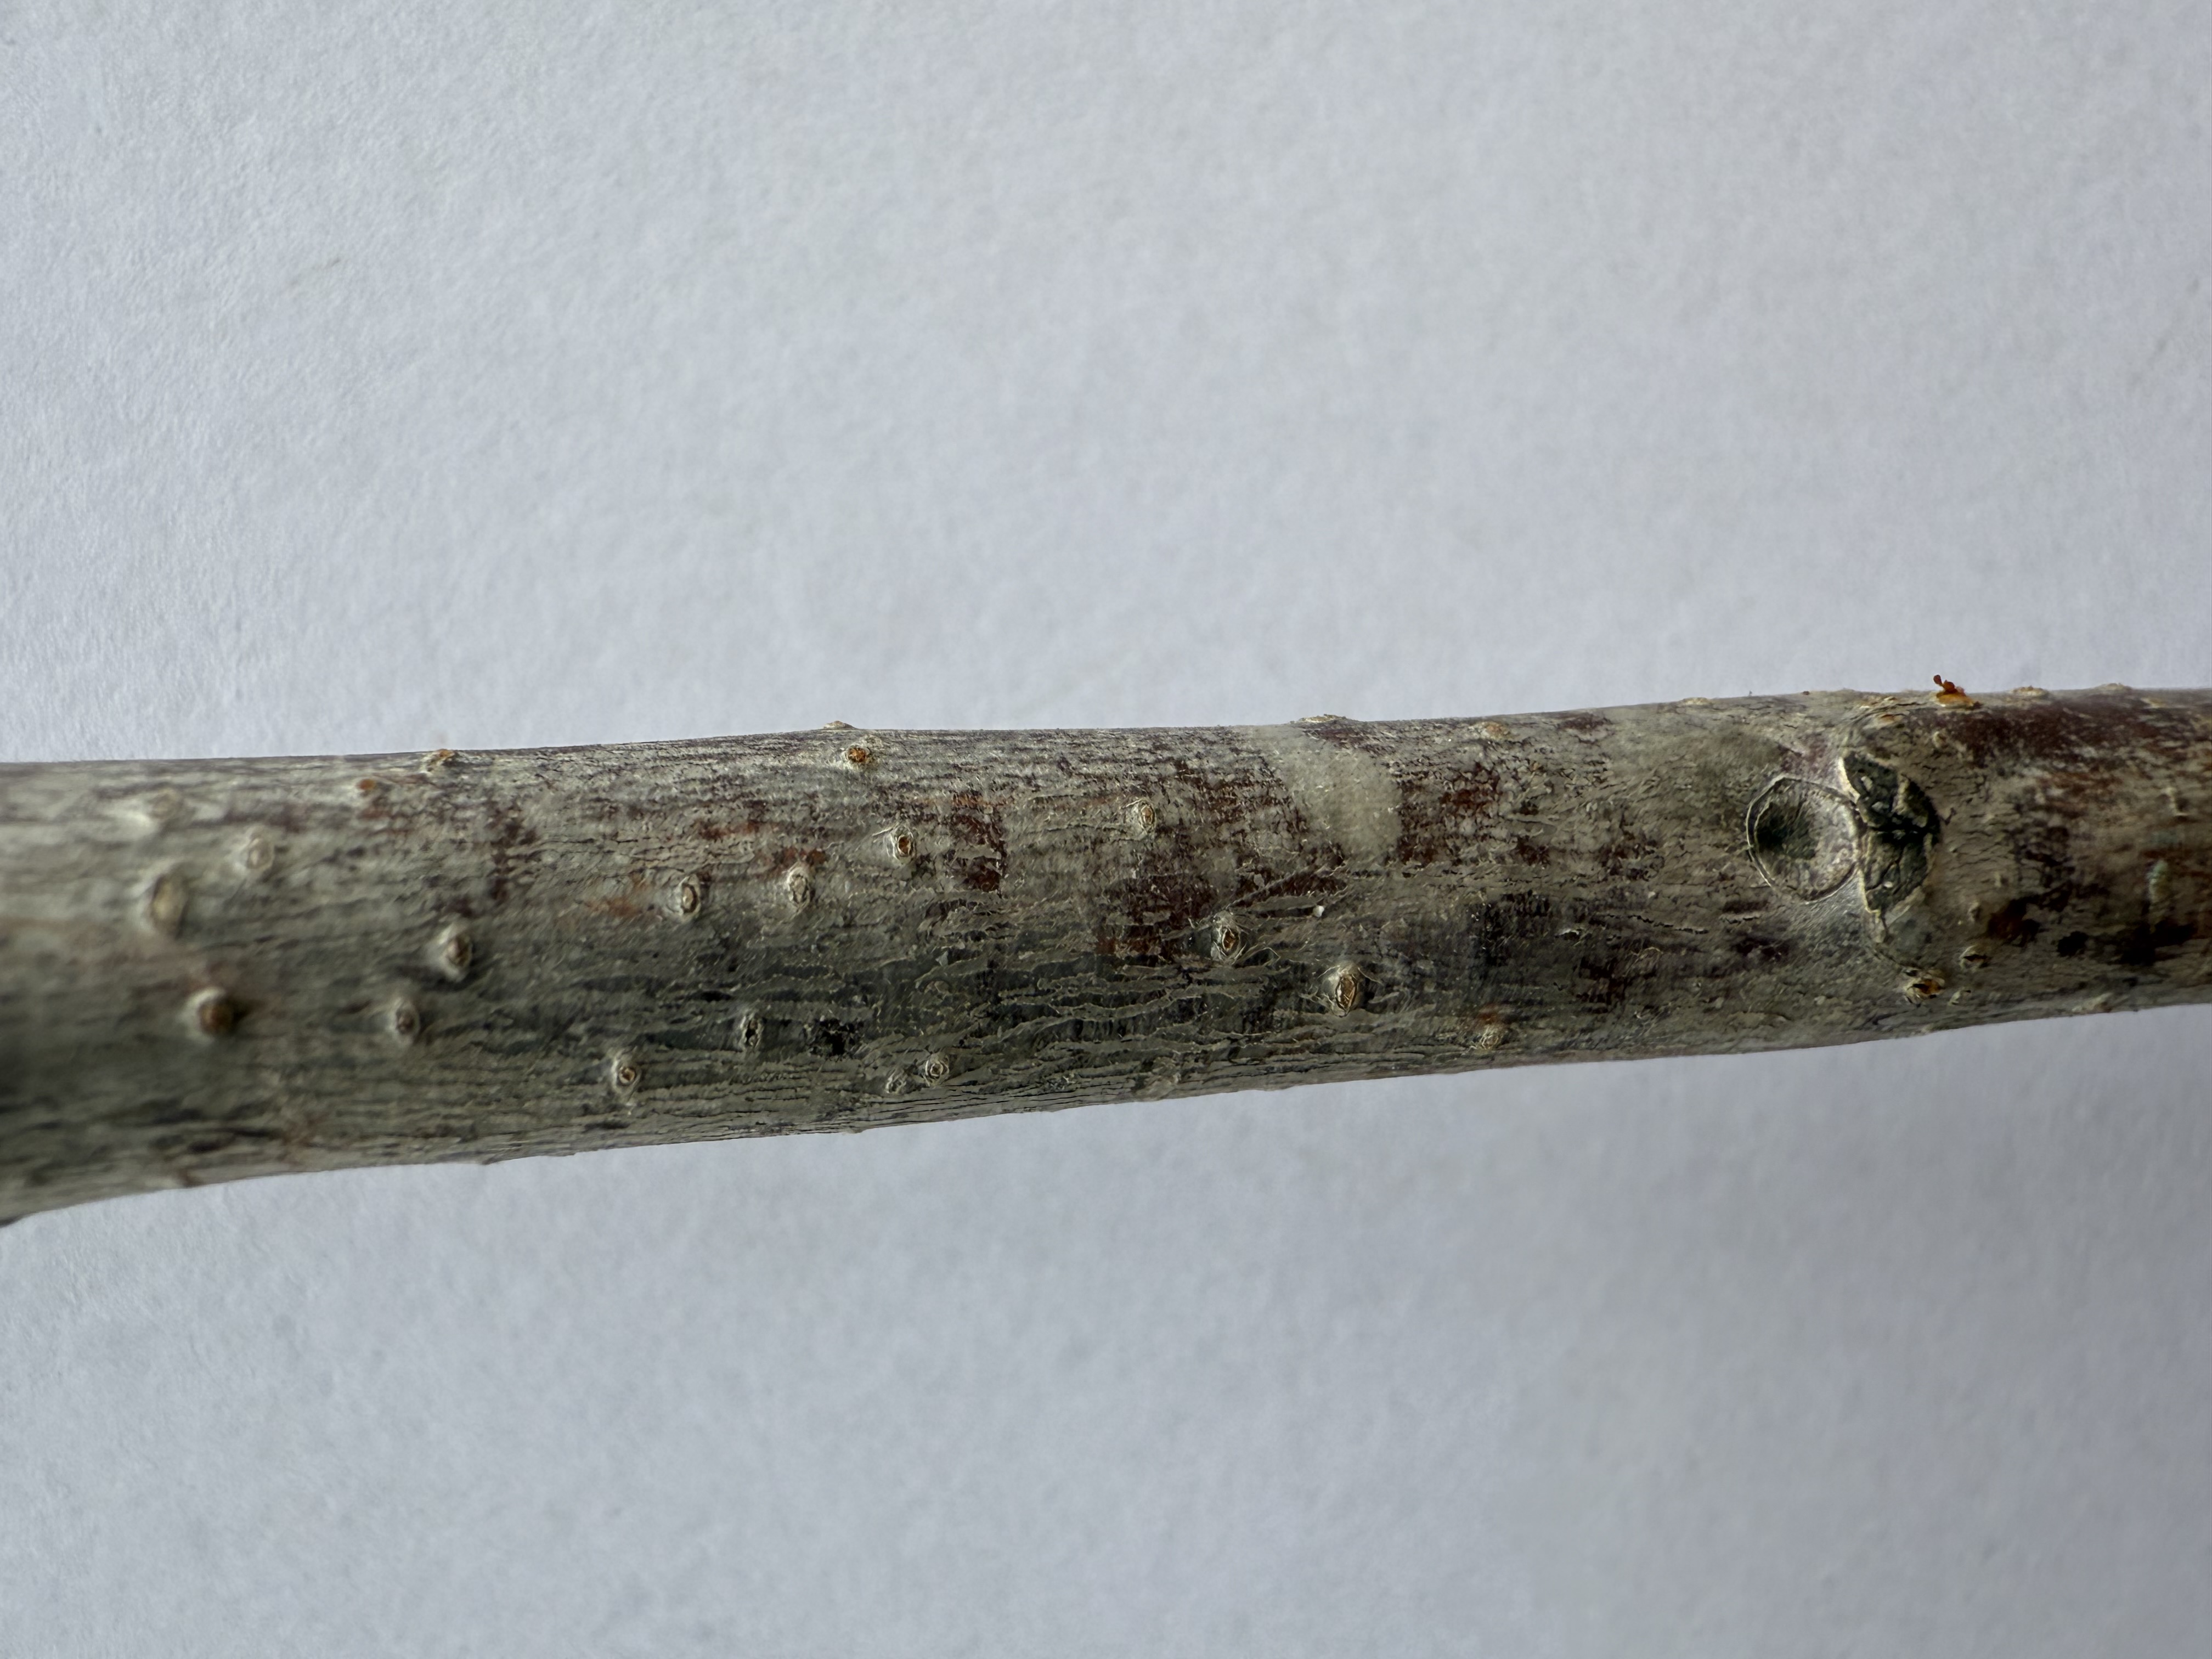
Variety: Ziraat 0900 Cherry